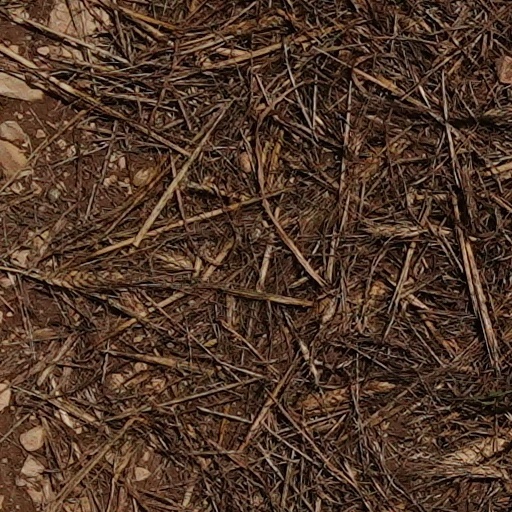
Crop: wheat